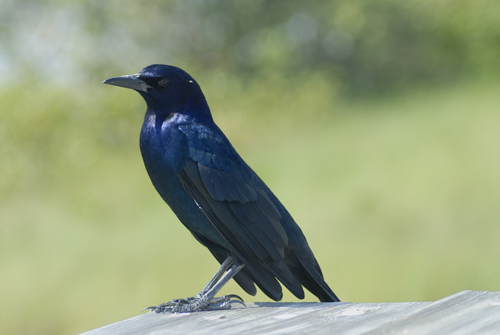
the bird is black with a medium sized black beak.
this bird is mostly blue with a long pointy bill.
the bird is dark blue with long legs and a long sharp beak
this bird is mostly iridescent blue wuth a sharp pointy bill.
it is a dark colored bird with a blueish colored stomach.
this bird is black with blue and has a long, pointy beak.
this bird has wings that are black and has a thick bill
this colorful bird has blue back blue belly blue chest blue and black wing bar gray feet gray beak
this bird has a blue crown, blue primaries, and a blue belly.
this bird is all black and has a long, pointy beak.
Species: Boat Tailed Grackle